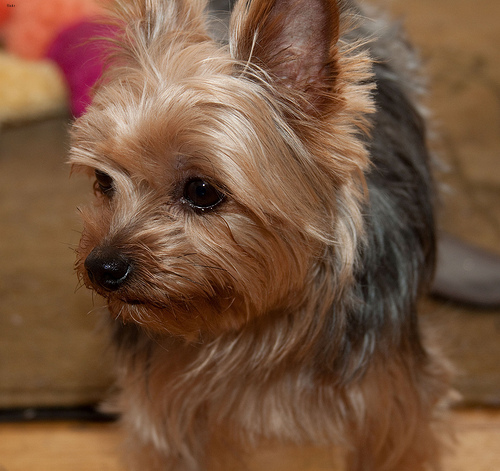
Breed: yorkshire terrier